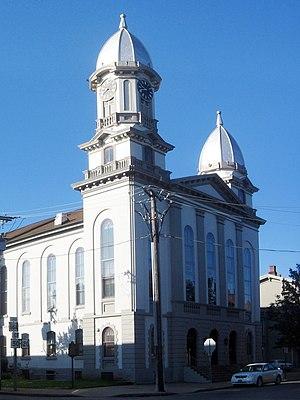
Le comté de Clinton est un comté américain de l'État de Pennsylvanie. Au recensement de 2000, le comté comptait 37 914 habitants. Il a été créé le 21 juin 1839, à partir des comtés de Centre et de Lycoming, et tire son nom de septième gouverneur de l'État de New York, DeWitt Clinton. Le siège du comté se situe à Lock Haven.